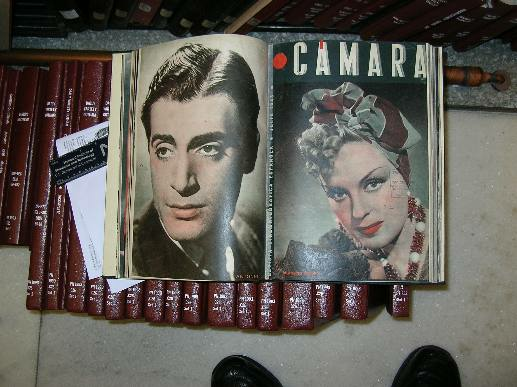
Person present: Yes